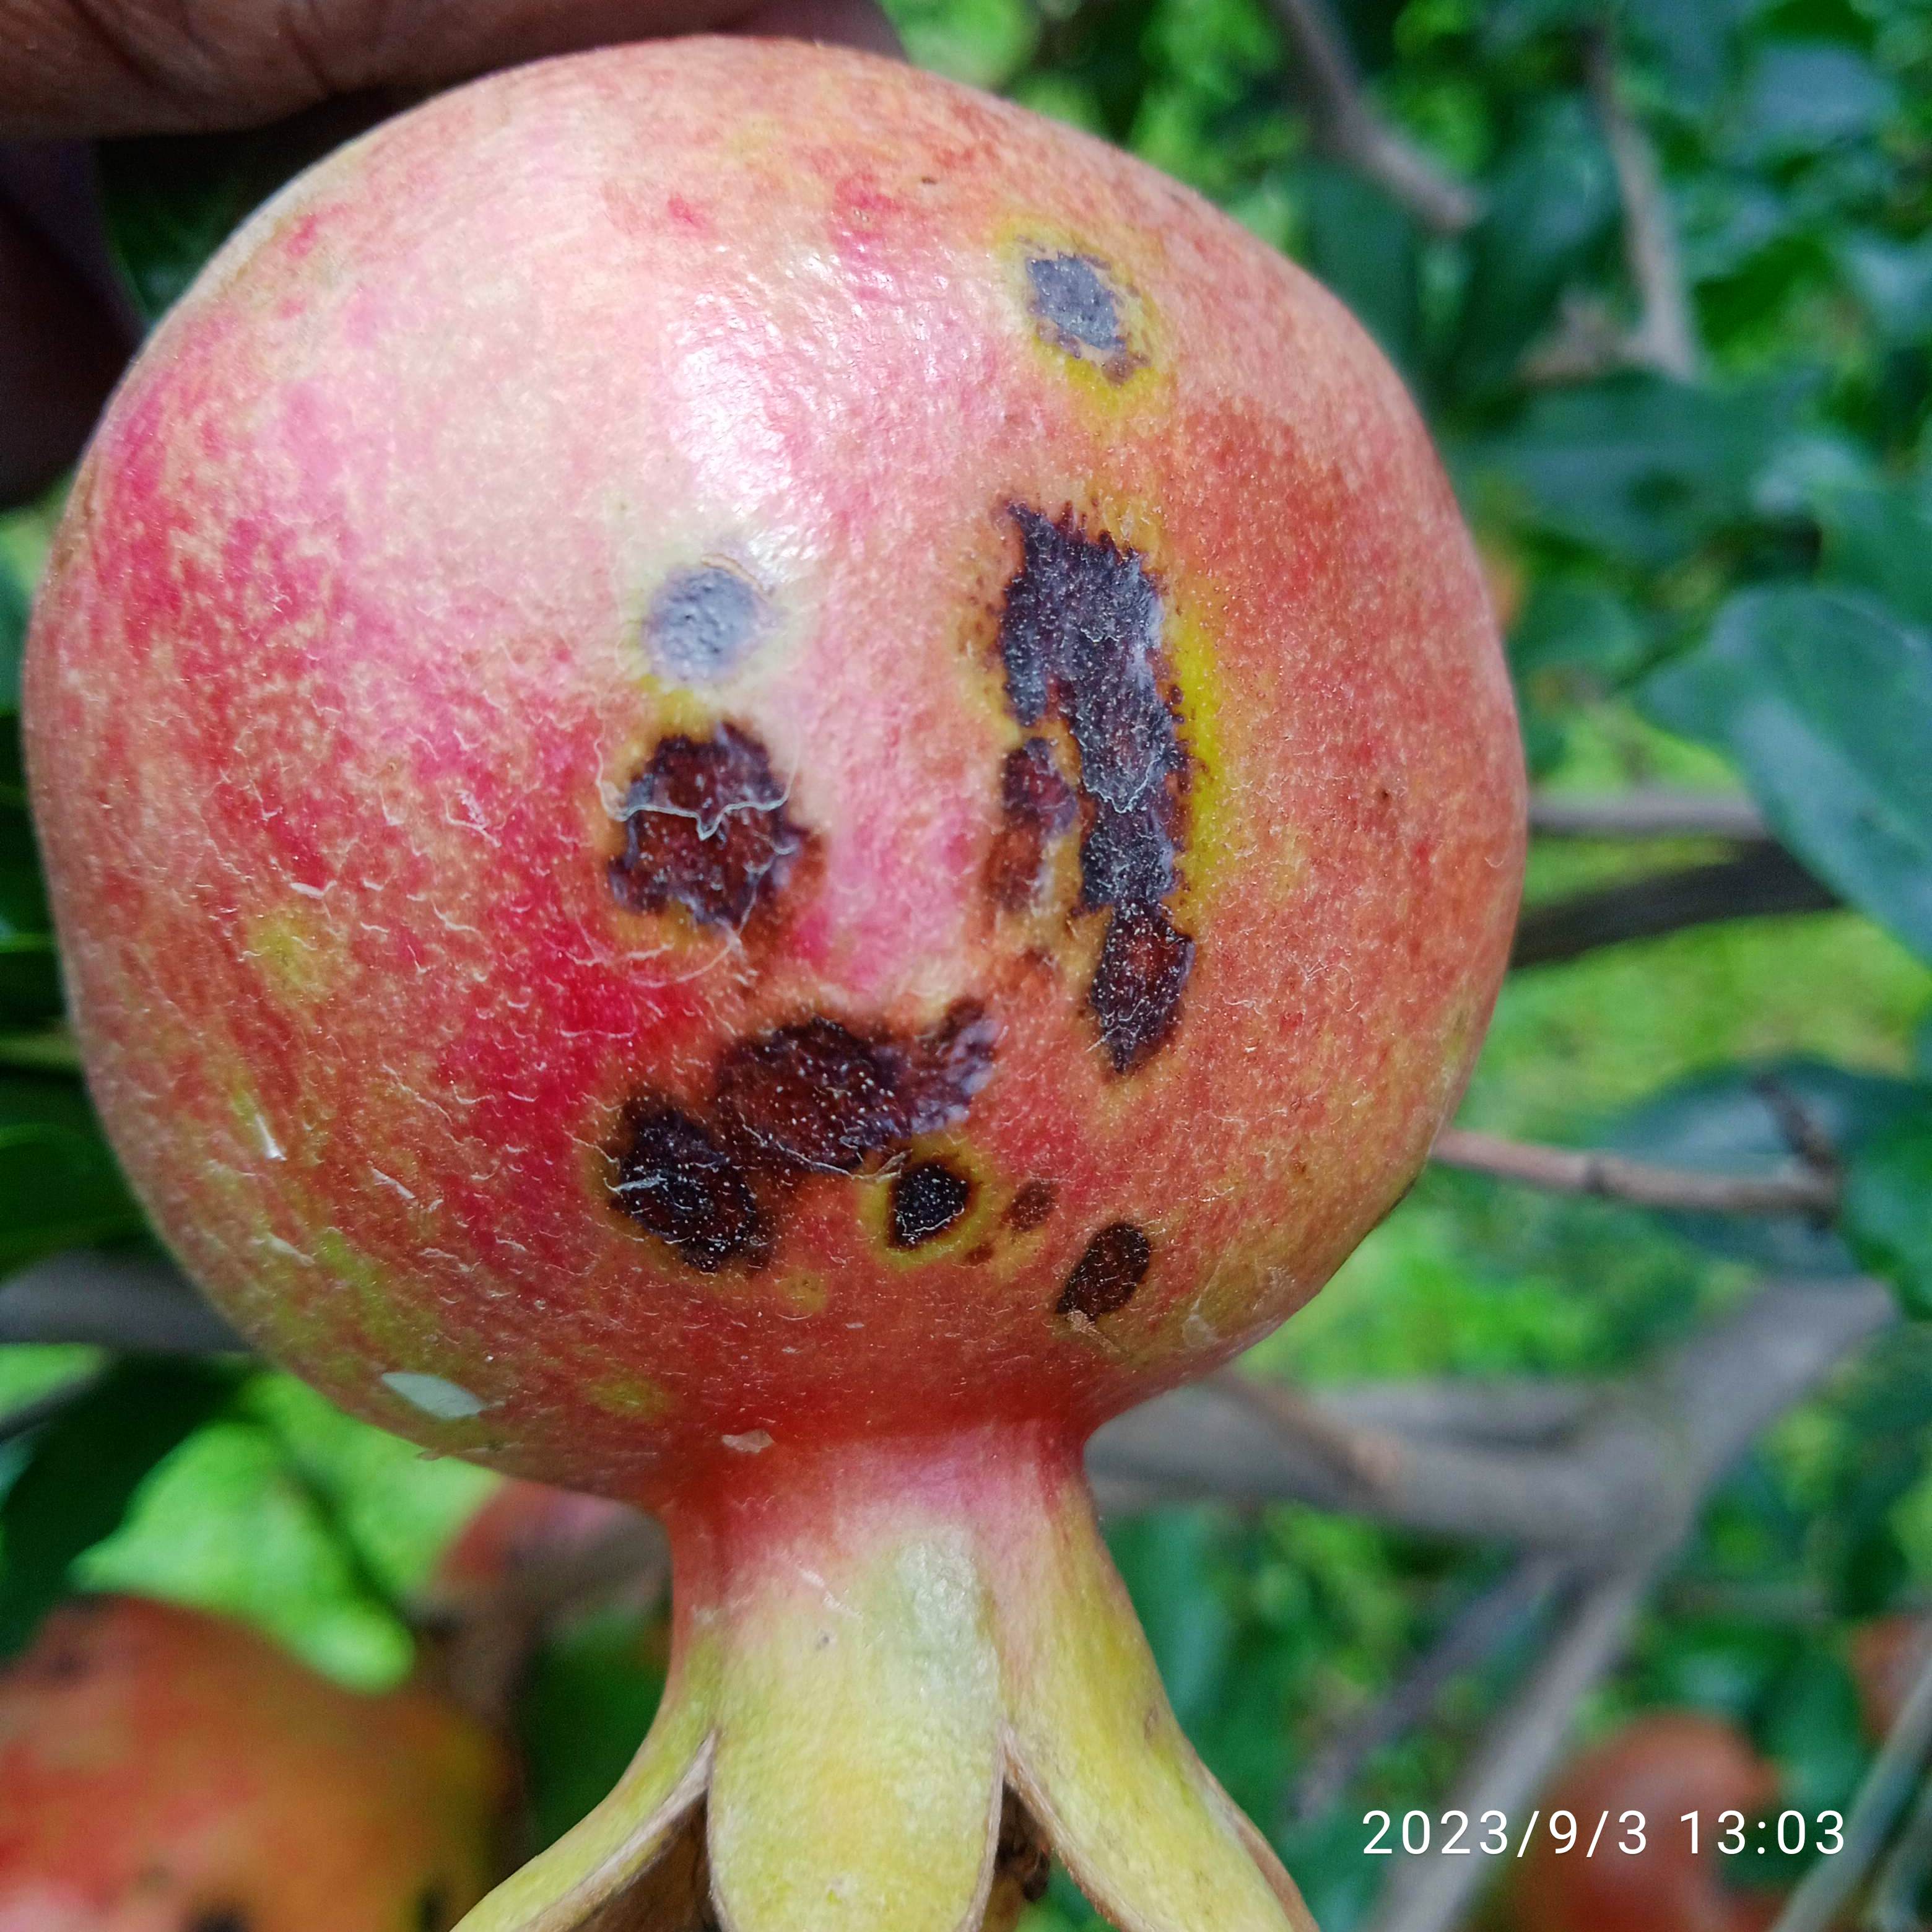
Label: Anthracnose